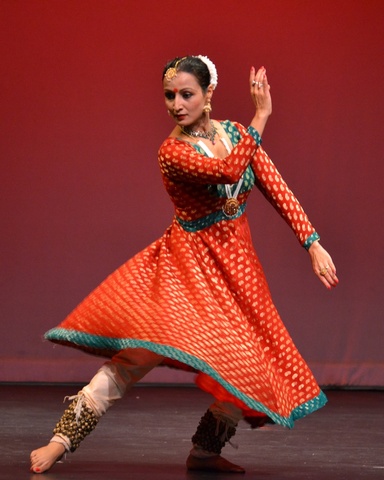
Dance form: kathakali